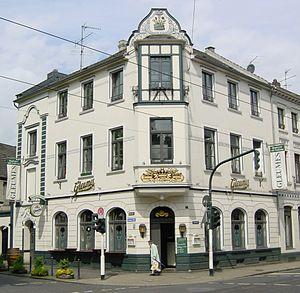
La Brauerei Gleumes est une brasserie à Krefeld.